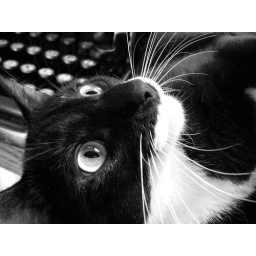
Kee-Ton lounging, posing, looking purtee for the camera. Digital photo. Converted into black and white in Photoshop. (2008)